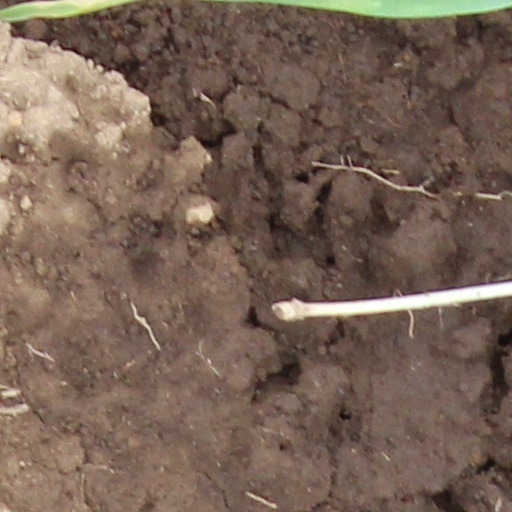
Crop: wheat